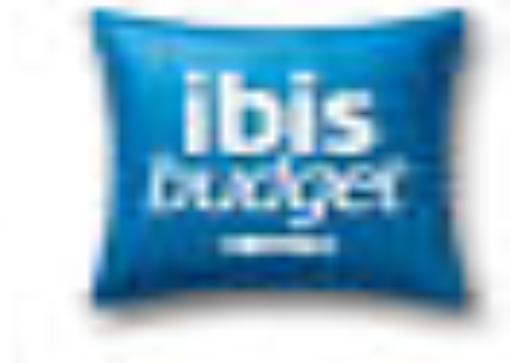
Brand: Ibis
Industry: Others